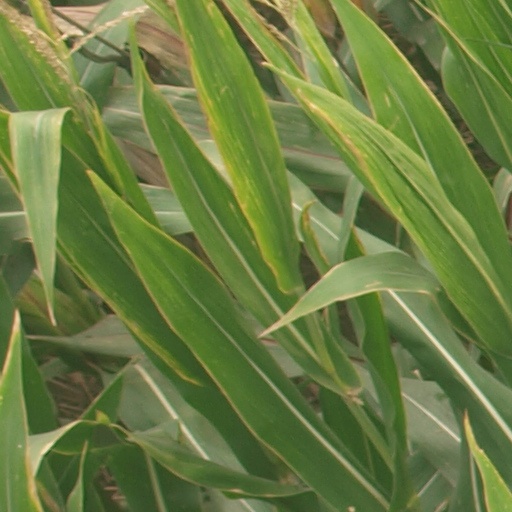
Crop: maize; corn